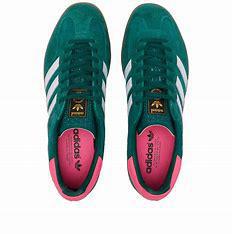
Brand: Adidas
Model: Gazelle Indoor